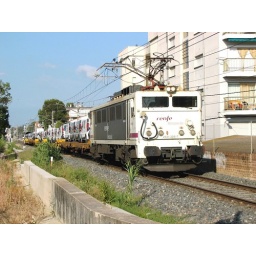
269.306 heads a southbound car train from Salou in June 2007.